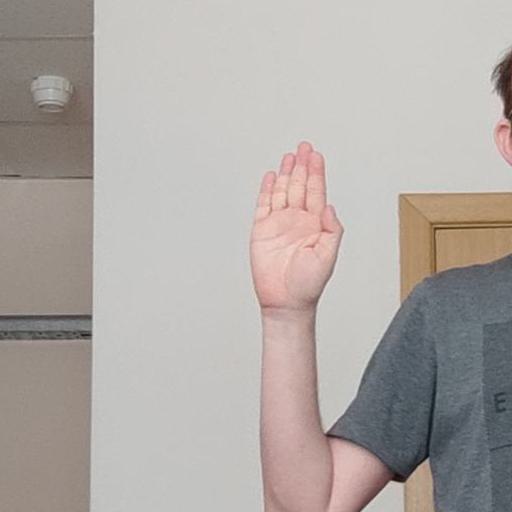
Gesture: stop